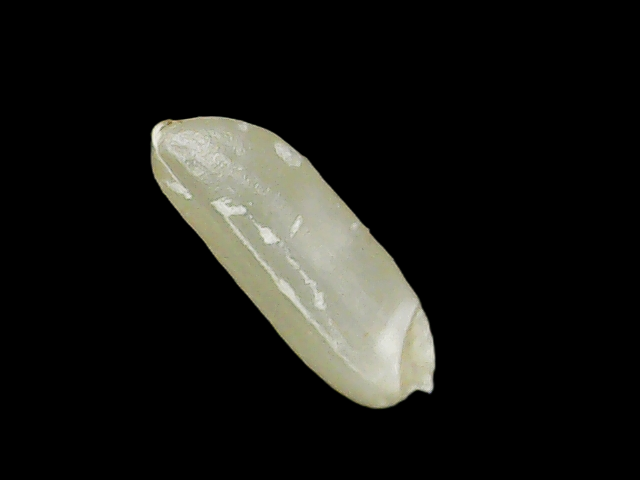
Rice variety: Binadhan7